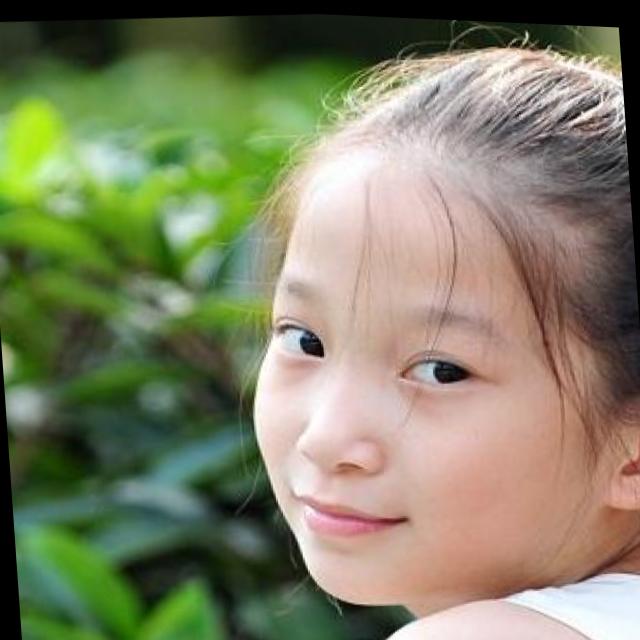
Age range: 0-12